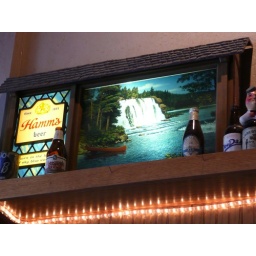
Classic animated beer sign above the bar